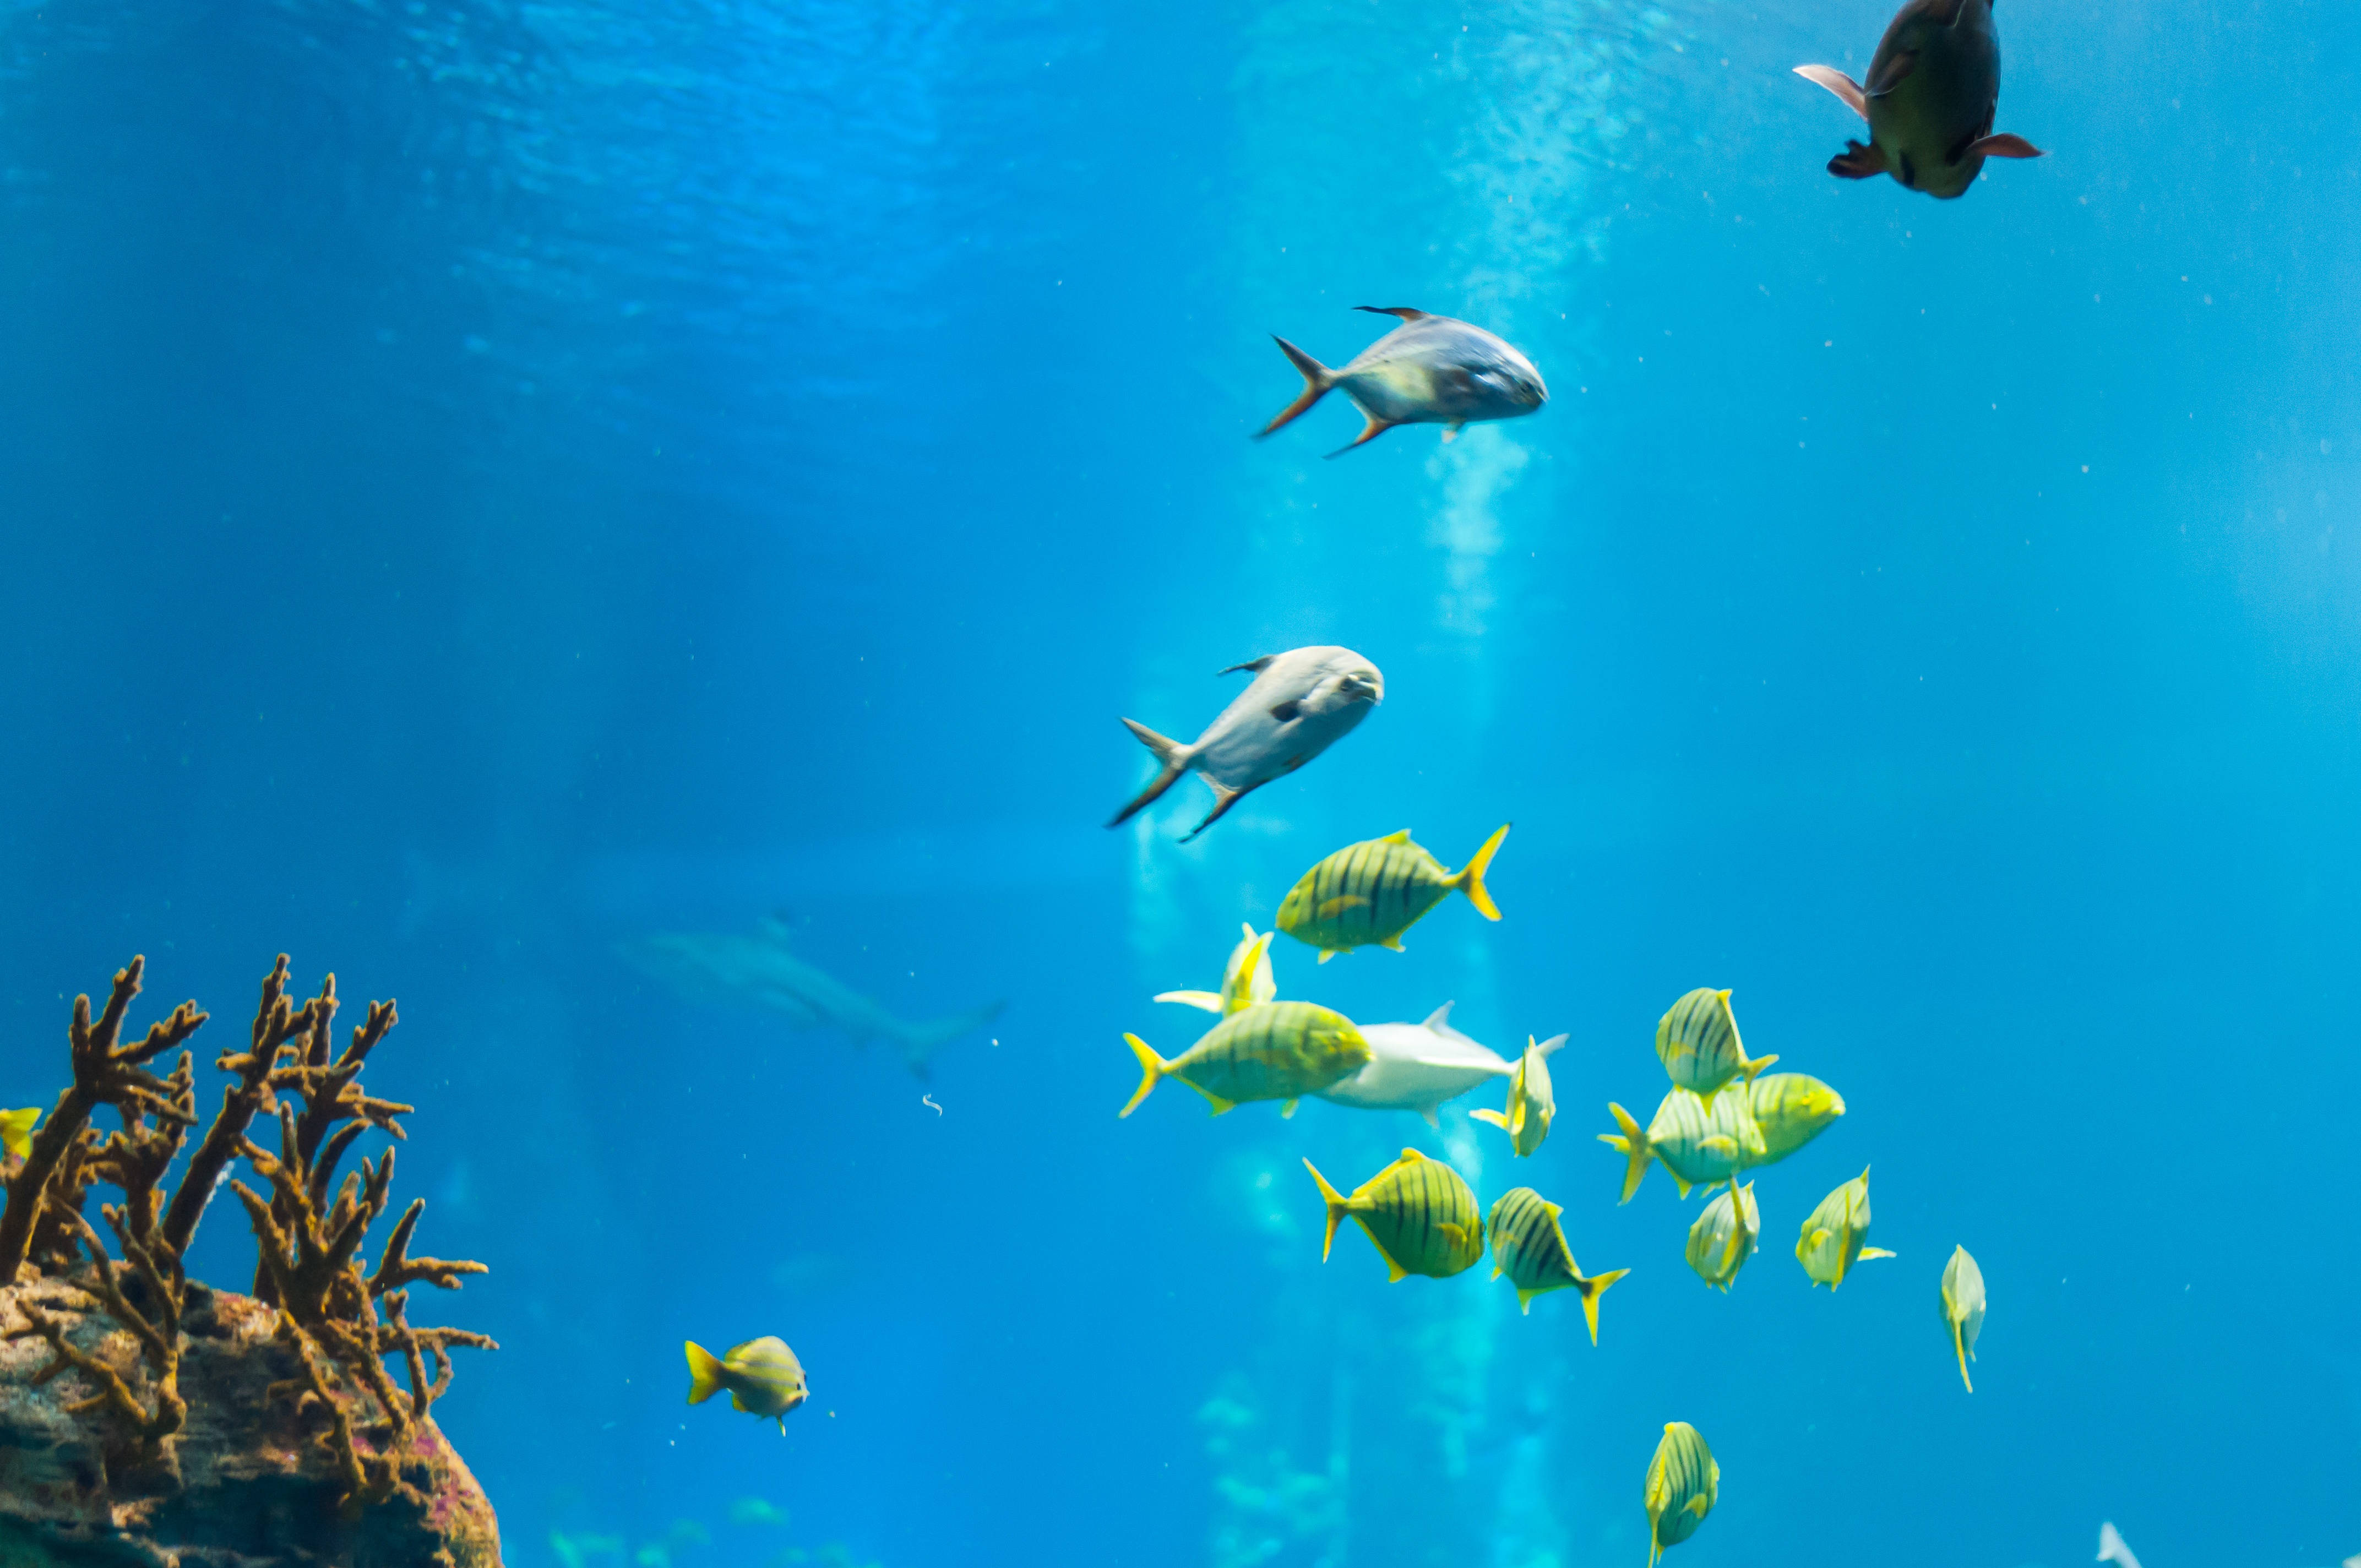
sea, water, nature, ocean, ray, animal, diving, underwater, zoo, biology, blue, fish, swimming, coral reef, reef, holidays, aquarium, animals, poland, snorkeling, the background, water sport, wroc aw, marine biology